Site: brandenburg
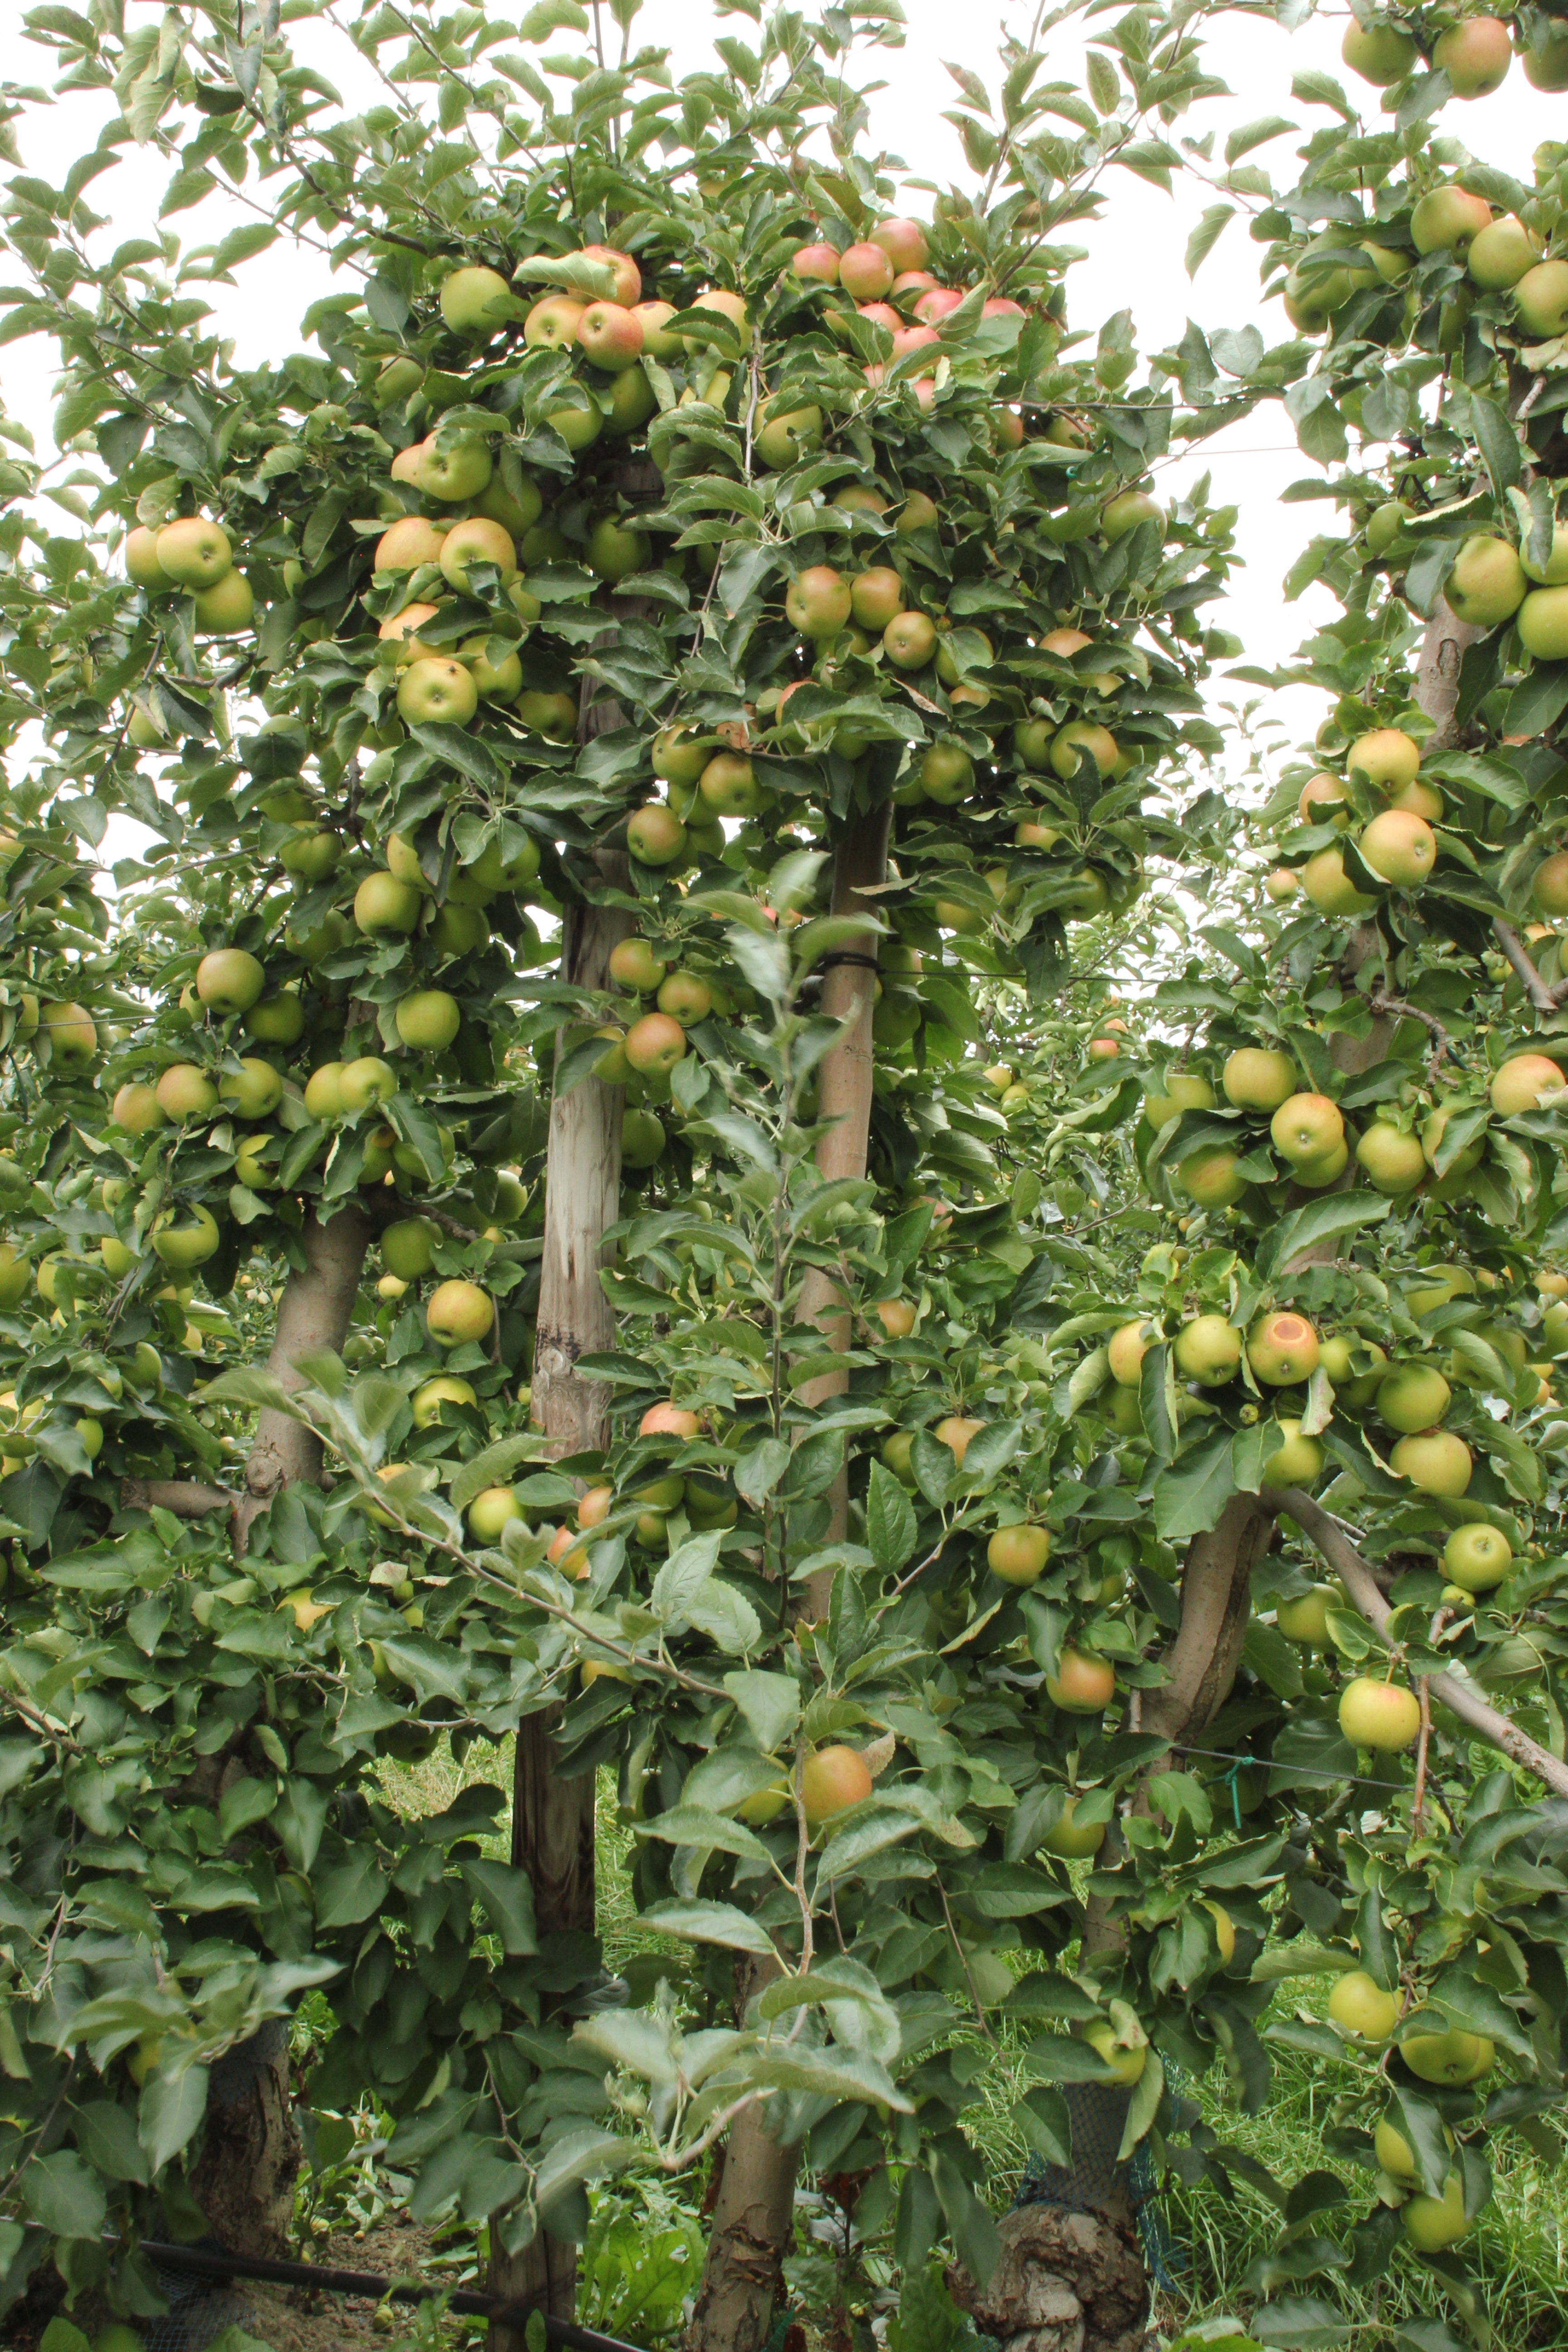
Growth stage (BBCH 87): Maturity of fruit and seed